Siege of Taormina (902)

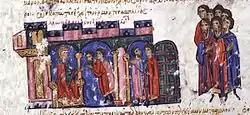
Messengers inform Emperor Leo VI of Arab attacks, miniature from the "Madrid Skylitzes"

In early 902, Emir Ibrahim II was forced into abdication by his subjects, through the intervention of the Abbasid caliph al-Mu'tadid. Abu'l-Abbas was named as his successor, and left Sicily for Ifriqiya, leaving his army under the command of his two sons. Ibrahim, in turn, resolved to make an armed pilgrimage, and took up the mantle of the holy war, aiming to go to Mecca after first conquering Byzantine fortresses in Italy. Donning the simple dress of an ascetic, he went to Sousse, where he declared his intention and started gathering volunteers to join him.